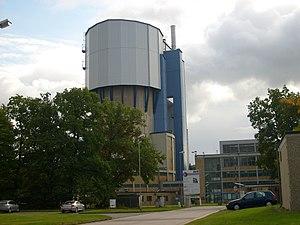
Le Centre de recherche de Jülich/Juliers est un des membres de la Helmholtz-Gemeinschaft et un des plus grands centres de recherche interdisciplinaires d'Europe. Il a été fondé le 11 décembre 1956 par l'État fédéral de Rhénanie-du-Nord-Westphalie et enregistré comme association, avant de devenir en 1967 le « Centre de recherche nucléaire de Jülich ». En 1990, le nom de l'association a été changé pour celui de Forschungszentrum Jülich GmbH.